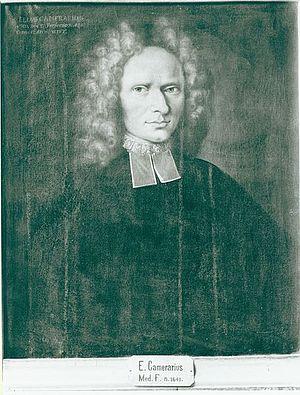
Elias Rudolph Camerarius Sr. est un professeur de médecine qui a publié des ouvrages sur les palpitations, la pleurésie, les fractures du crâne et l’utilisation des plantes médicinales.